Heather Hiscox

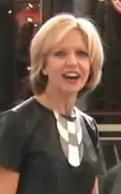
Hiscox in 2013

Heather Hiscox (born 18 November 1965) is a Canadian news anchor, who is the current host of "CBC Morning Live with Heather Hiscox" from 6 to 10 a.m. during weekdays on CBC News Network. She has also hosted CBC's former flagship morning television program "" which became part of "CBC News Now" when the network re-branded itself in 2009.